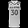
Label: T - shirt / top